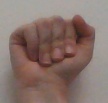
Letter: saad